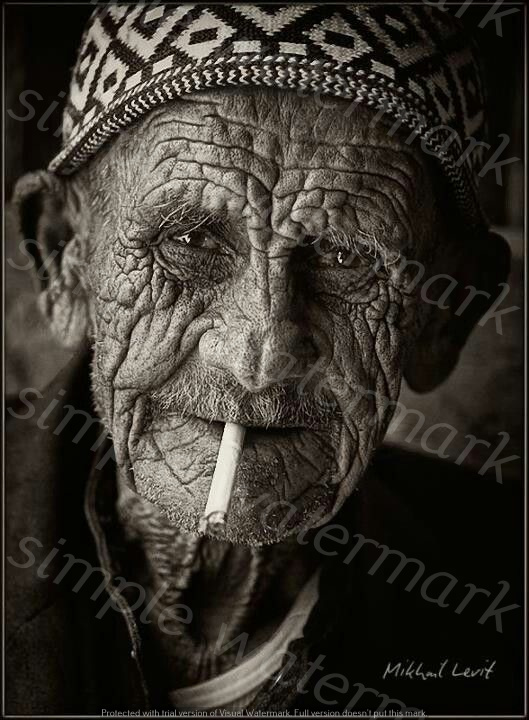
Label: Watermark